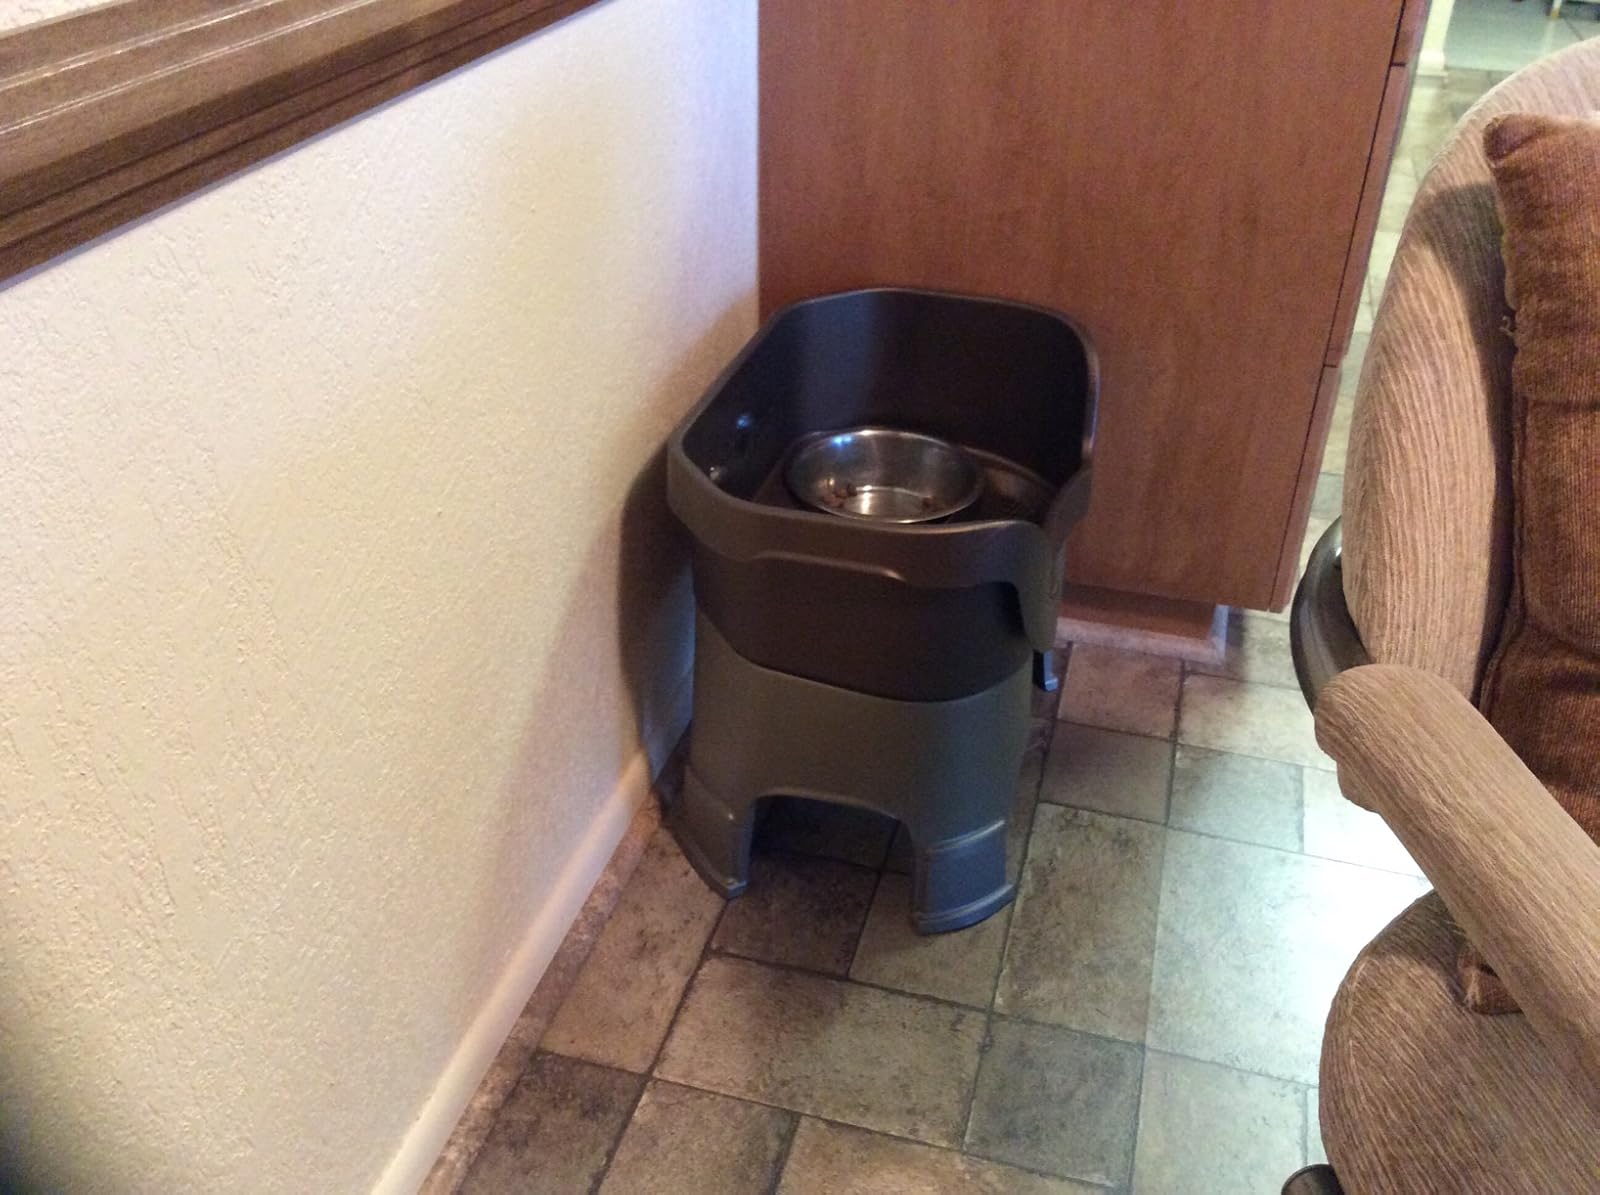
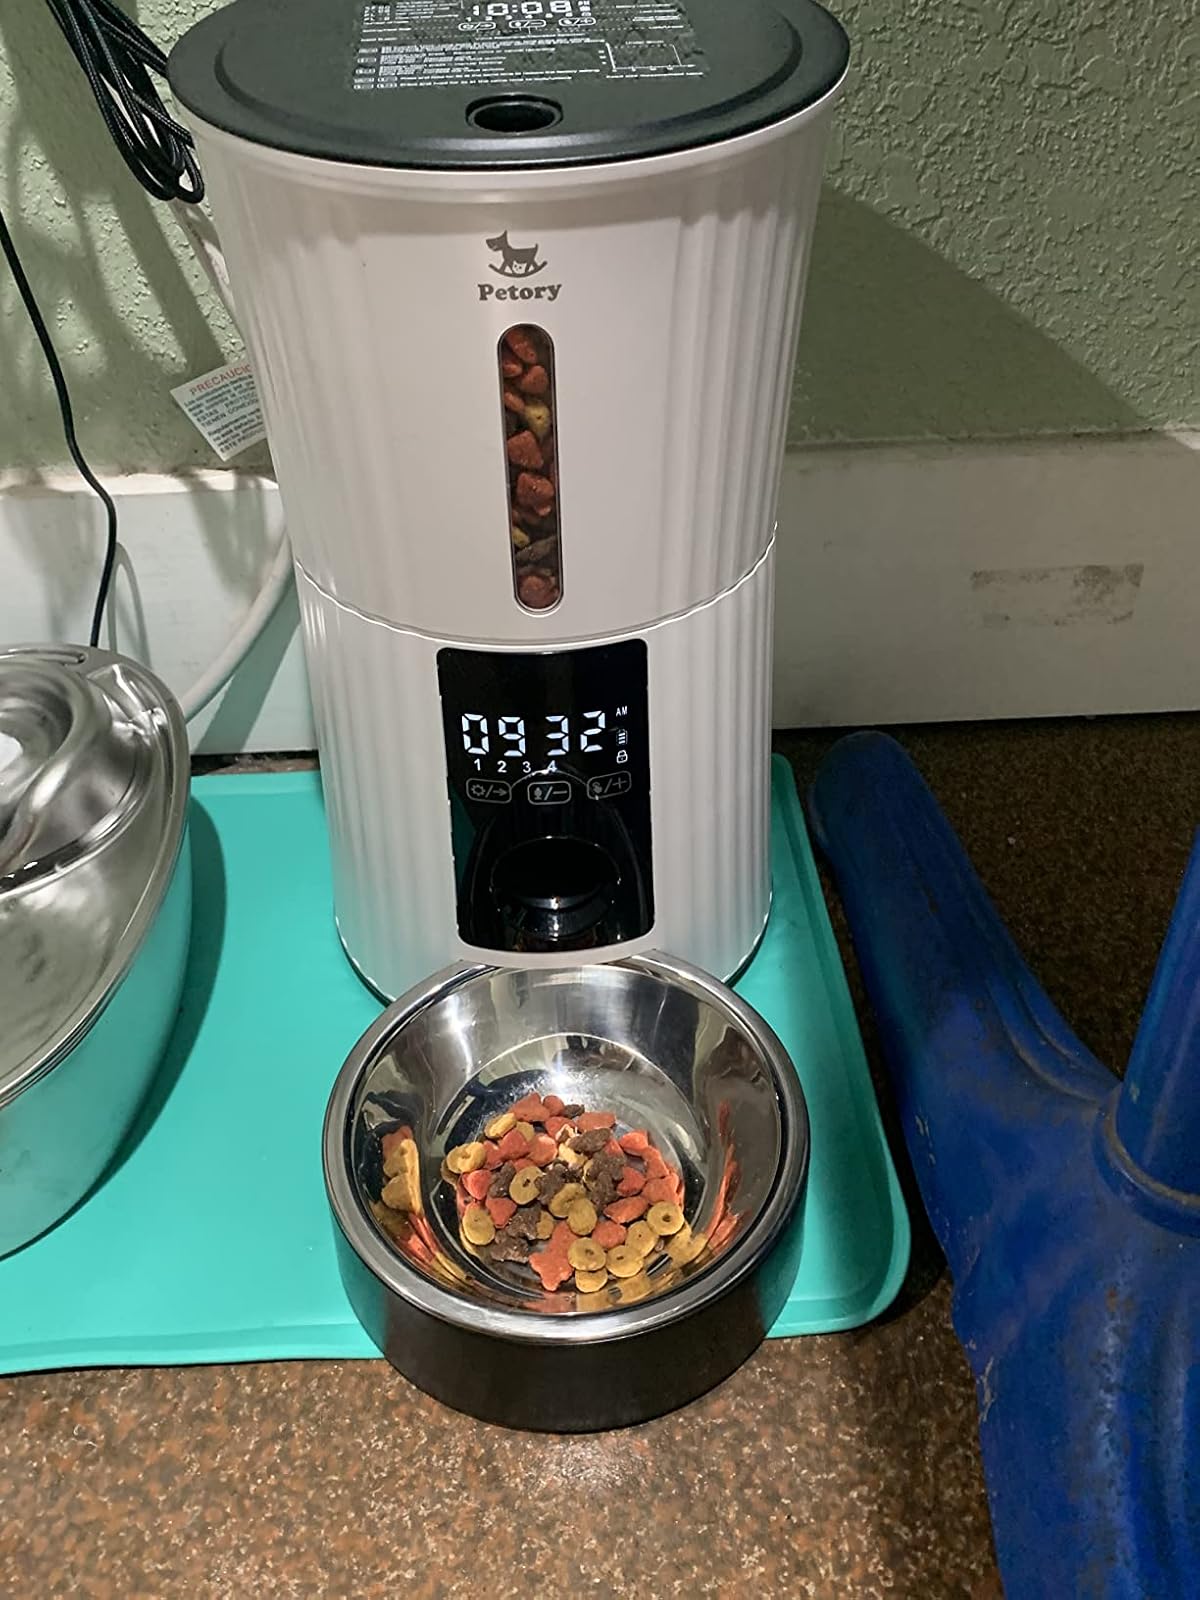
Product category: items_feeder
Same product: no